Dinghy

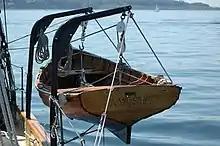
Dinghy of the schooner "Adventuress"

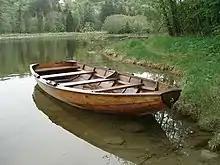
A Norwegian pram

A dinghy is a type of small boat, often carried or towed by a larger vessel for use as a tender. Utility dinghies are usually rowboats or have an outboard motor. Some are rigged for sailing but they differ from sailing dinghies, which are designed first and foremost for sailing. A dinghy's main use is for transfers from larger boats, especially when the larger boat cannot dock at a suitably-sized port or marina.